Mikoyan-Gurevich MiG-19

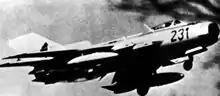
MiG-19PM with drop tanks.

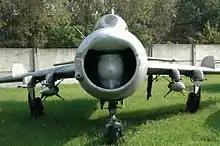
MiG-19PM shows the nose inlet housing the radar.

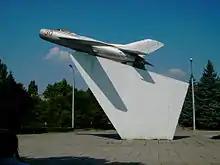
MiG-19 in Tiraspol

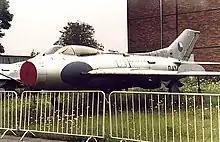
Czech S-105 (MiG-19S) at Prague Aviation Museum.

This only includes Soviet-built MiG-19s. For information on operators of Chinese-built aircraft refer to Shenyang J-6.